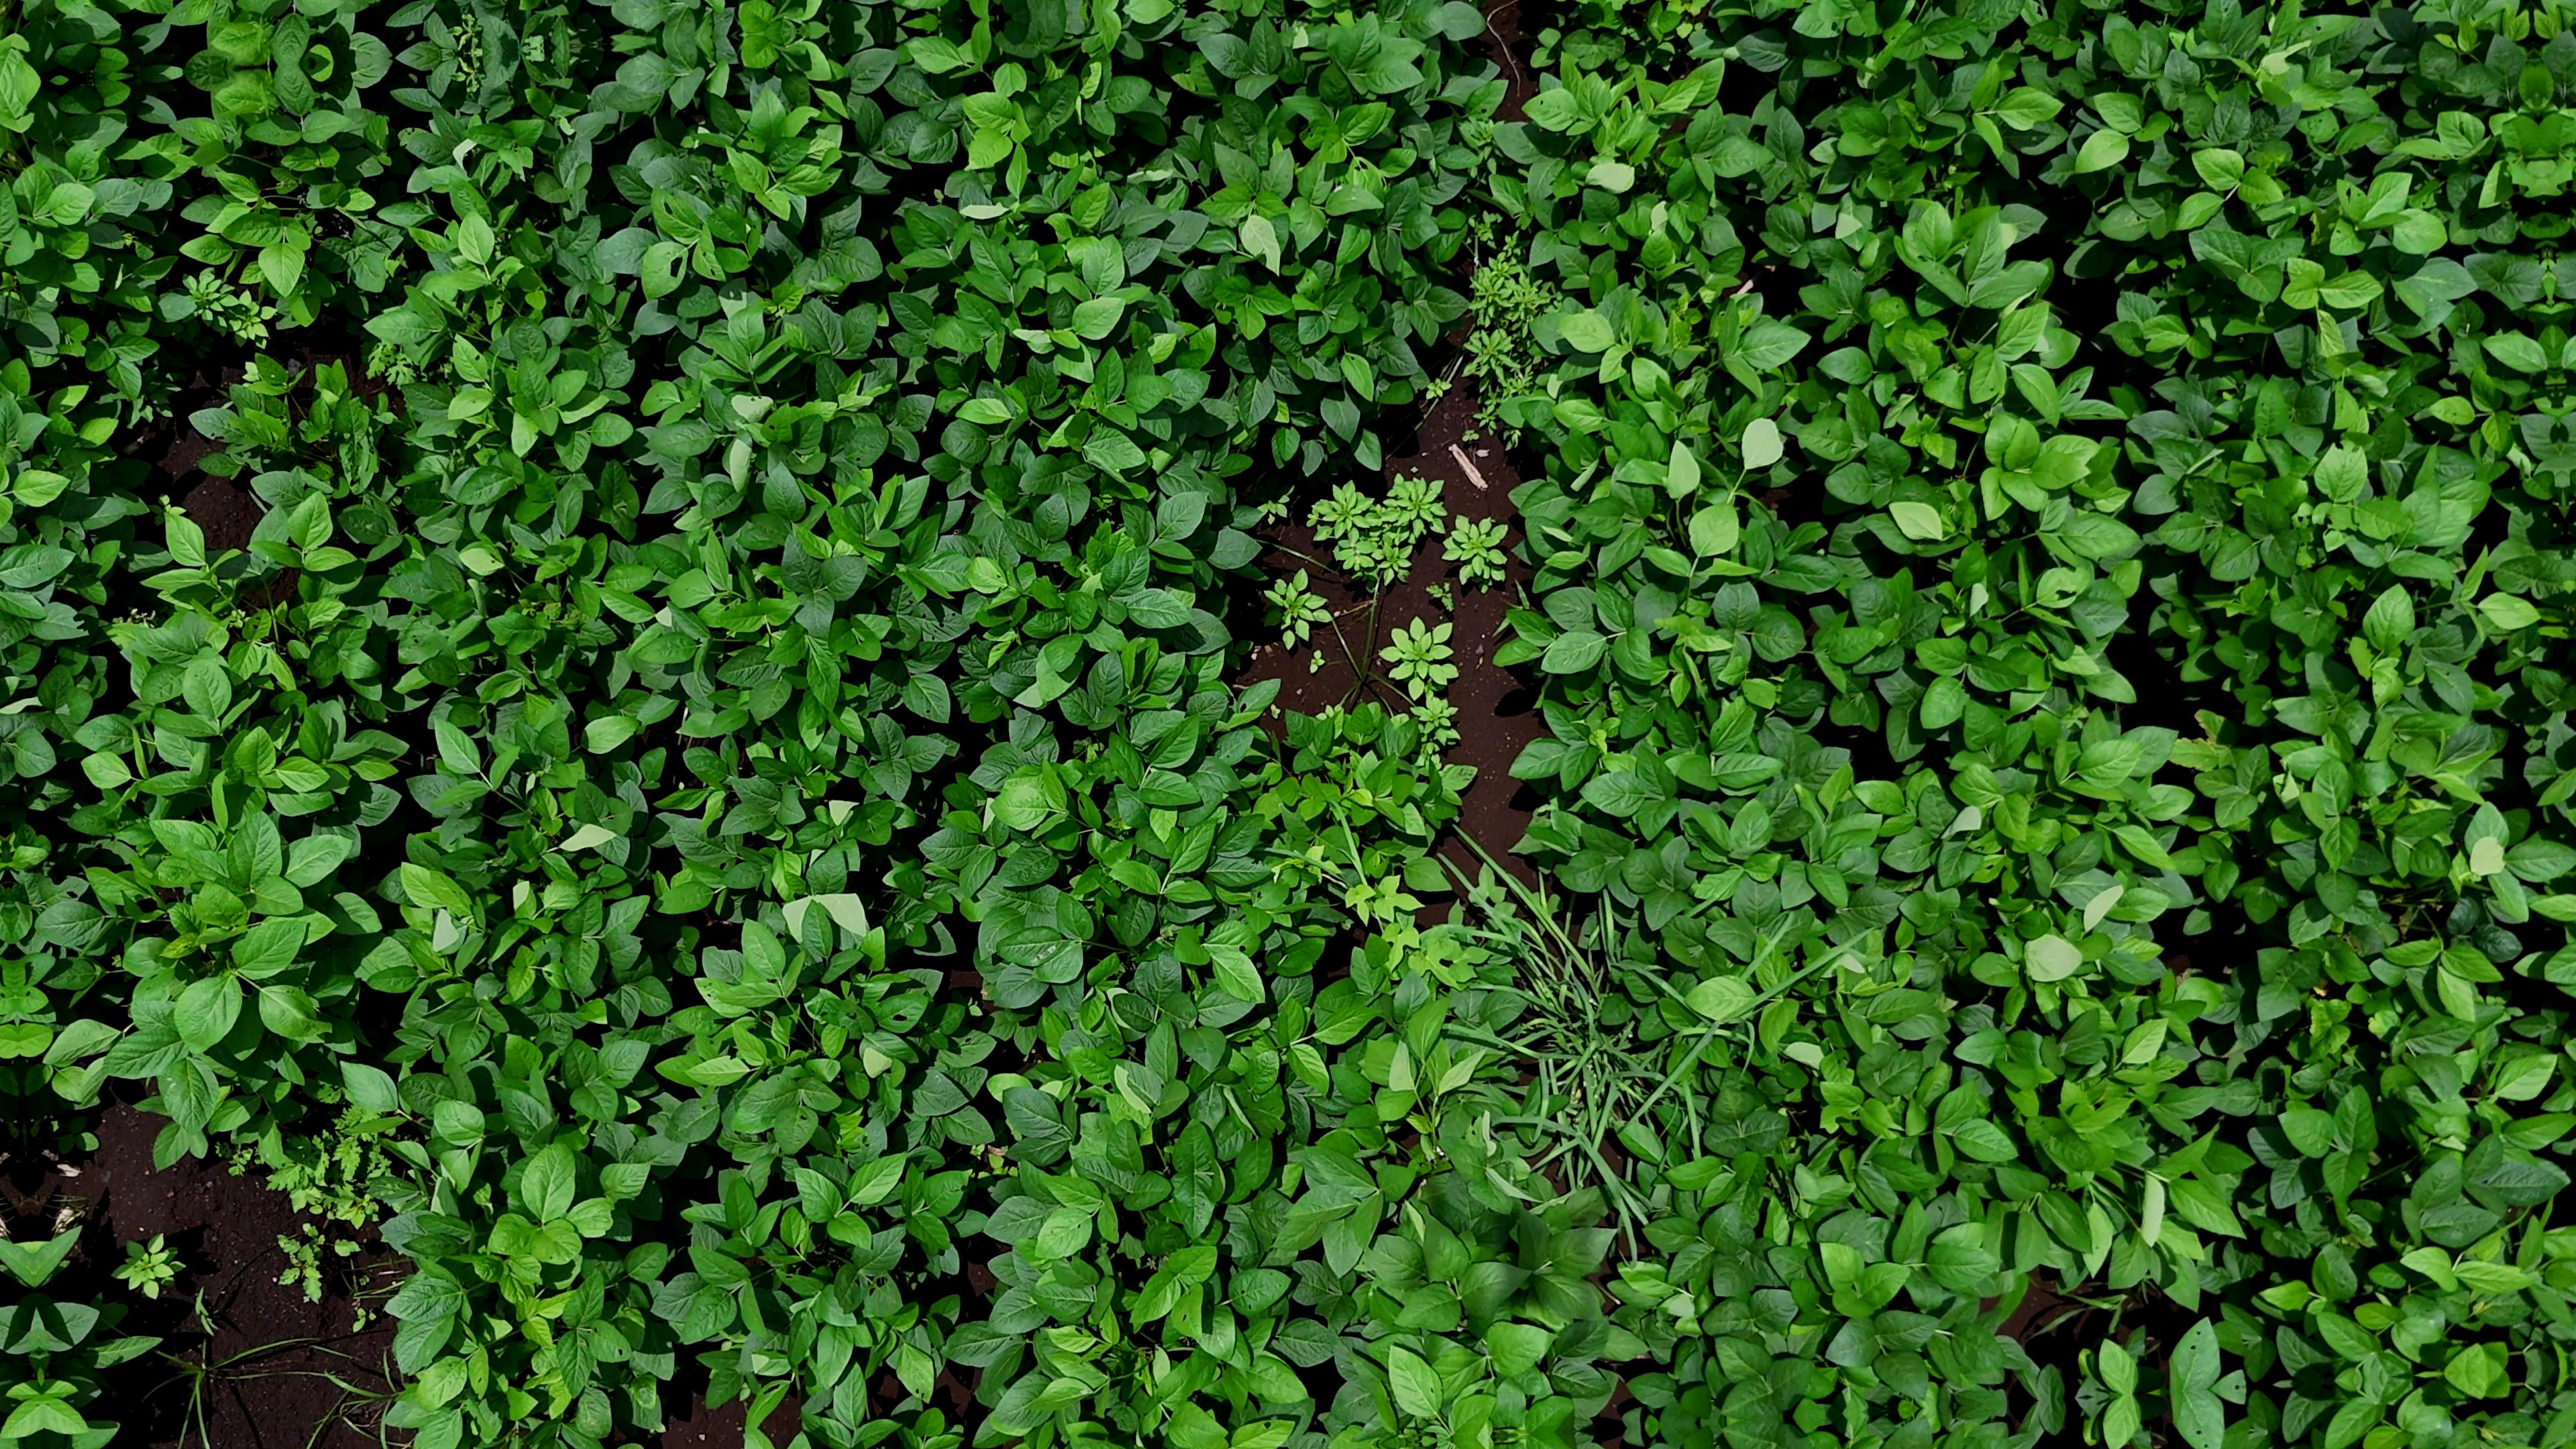
Label: Healthy